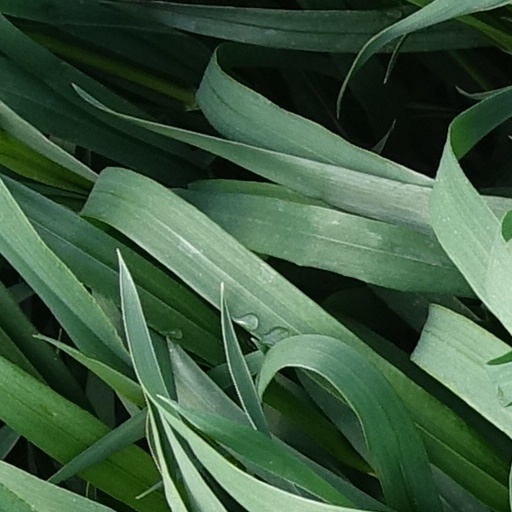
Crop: wheat